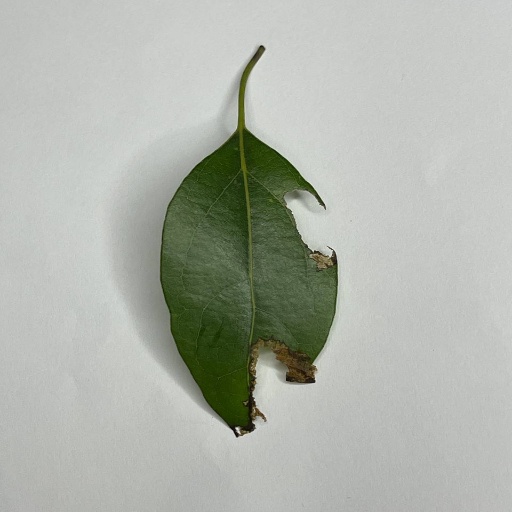
Species: Camphor
Leaf condition: Shot Hole